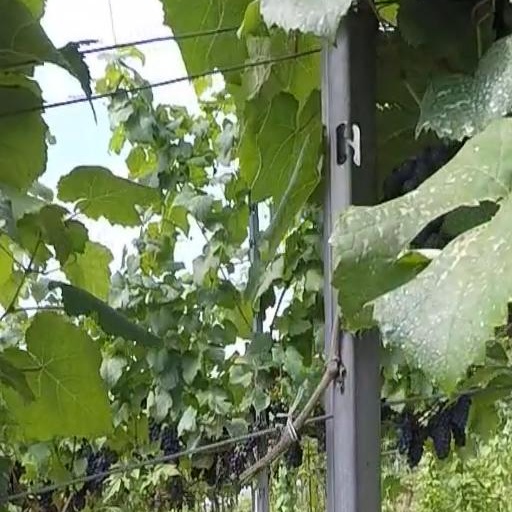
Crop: grape